Aasroy

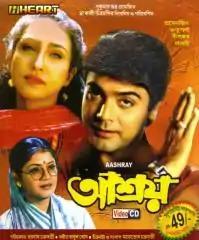

Aasroy is a 2000 Bengali film directed by Haranath Chakraborty and produced by Sukumar Bhadra. The film stars Prosenjit Chatterjee and Rituparna Sengupta in the lead roles, with music composed by Babul Bose.